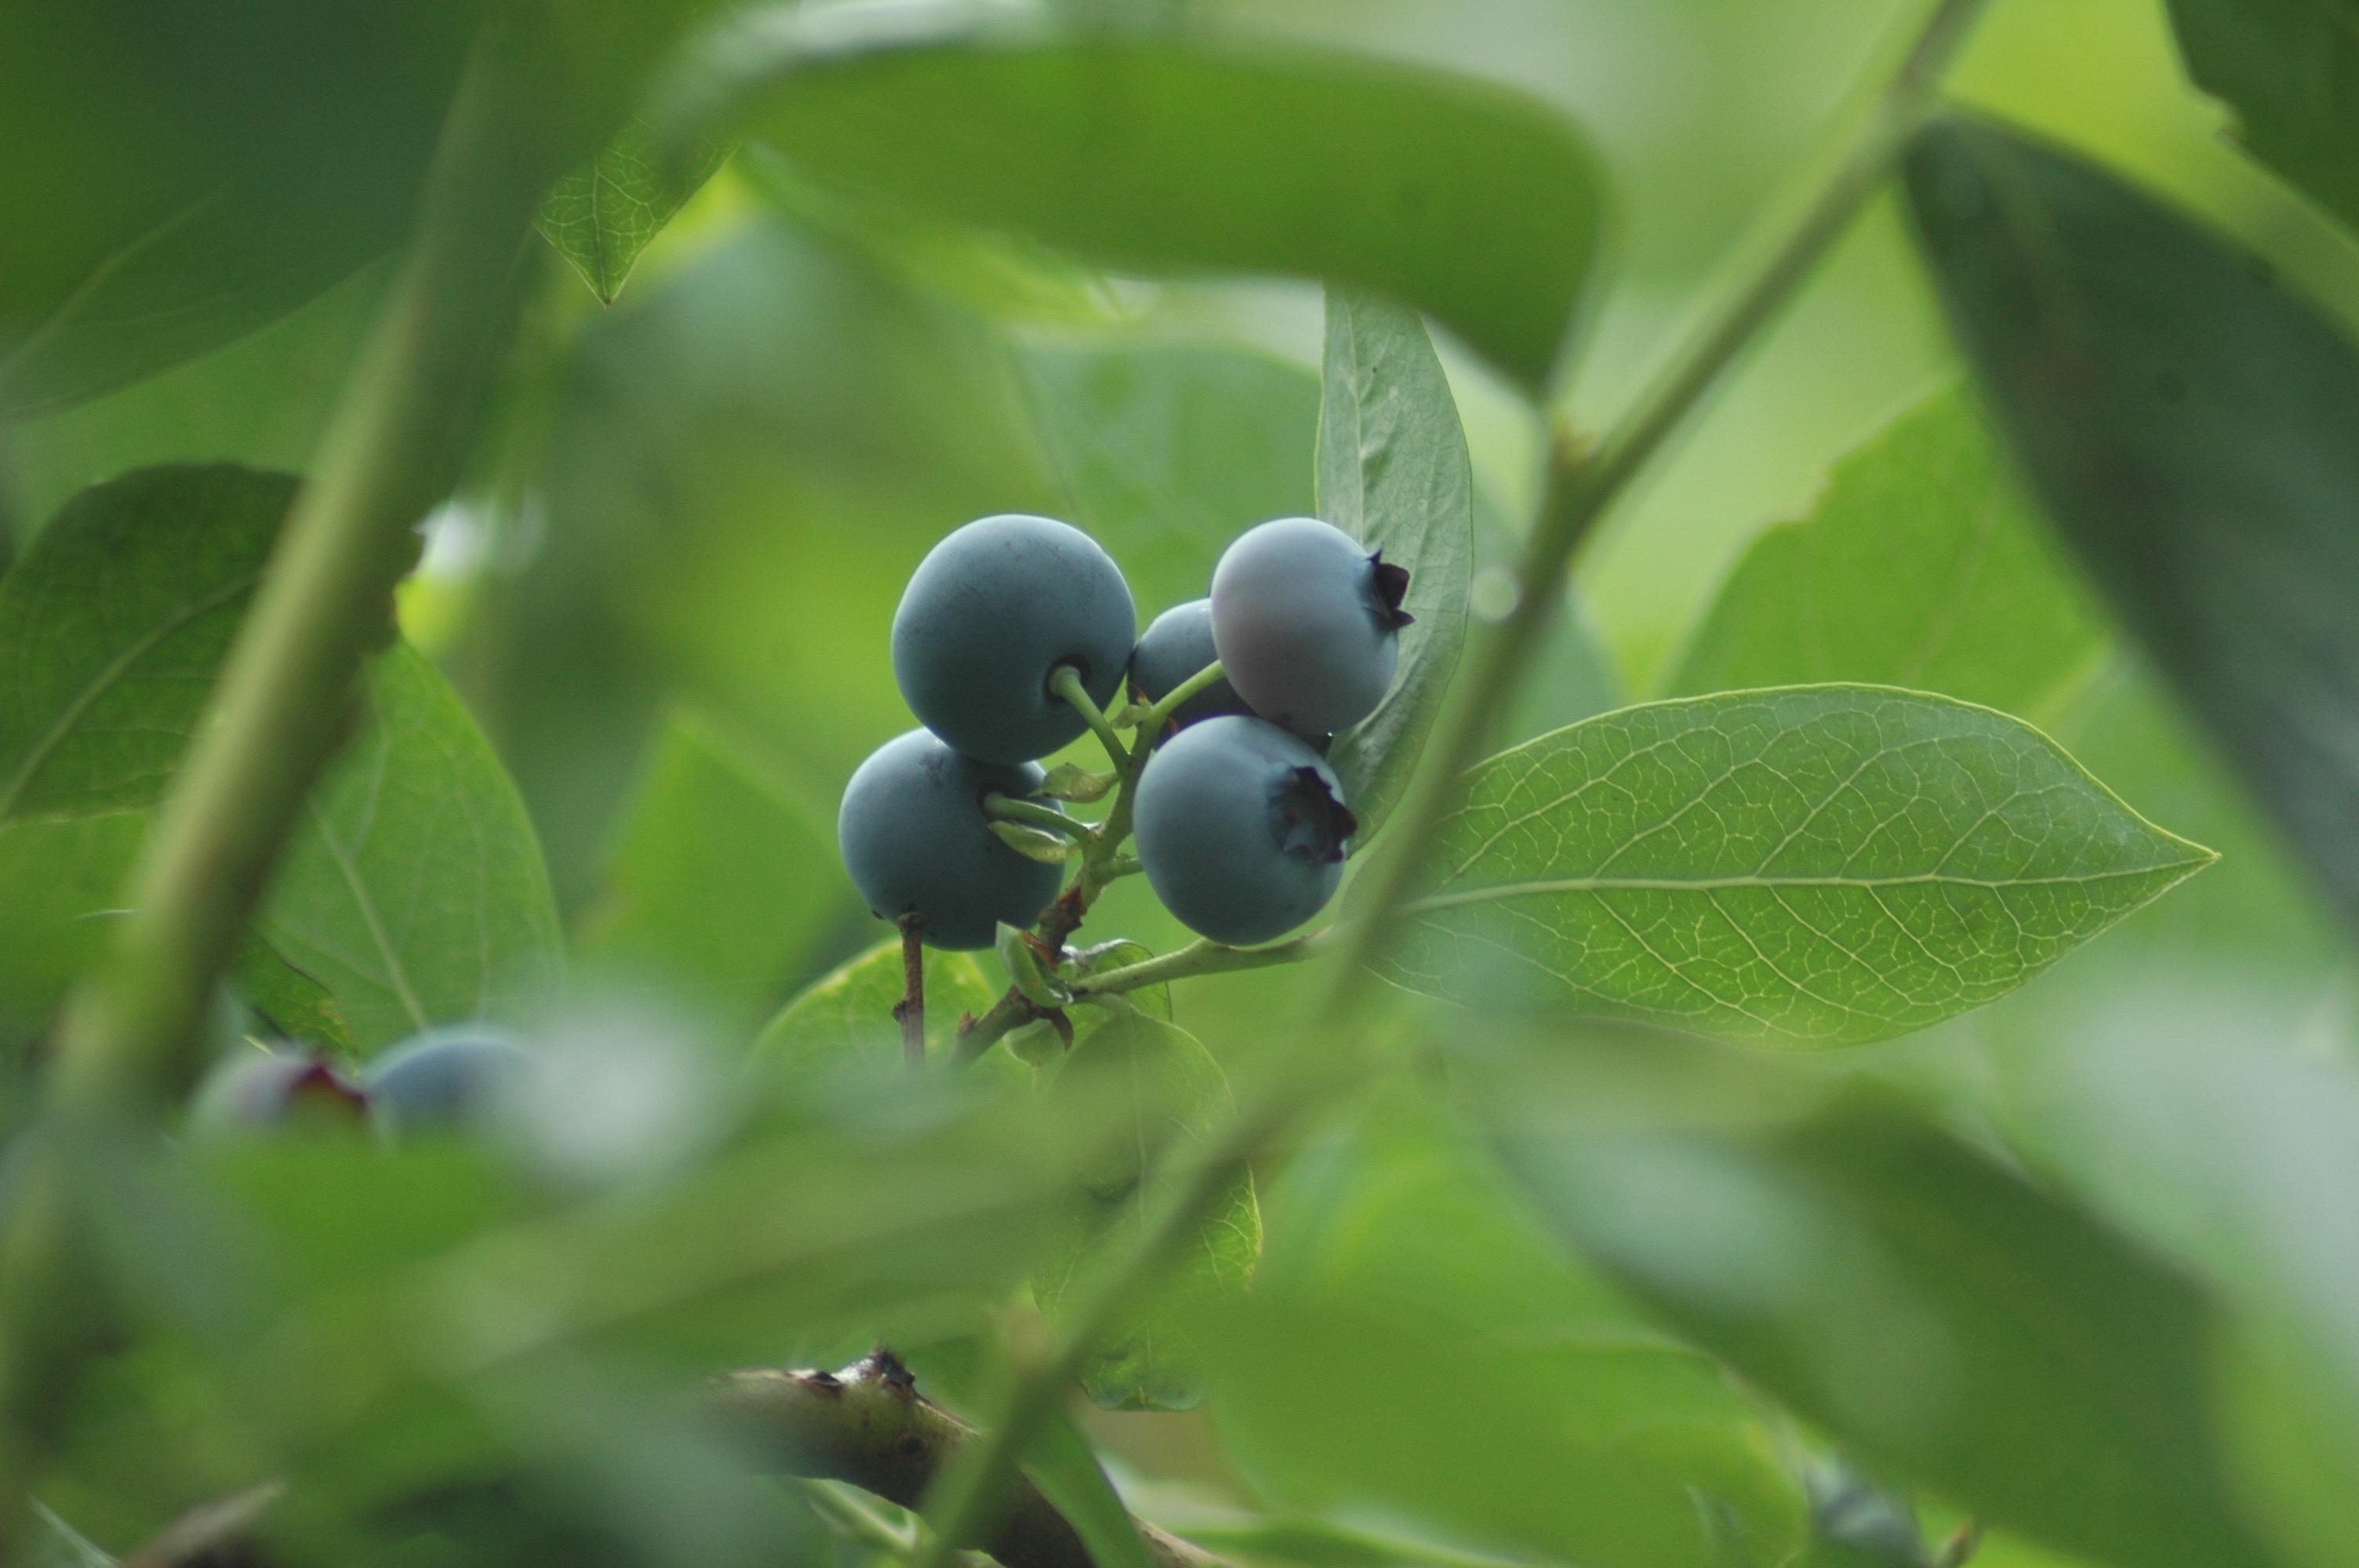
tree, nature, branch, blossom, plant, fruit, berry, leaf, flower, summer, food, green, produce, blueberry, blue, flora, delicious, shrub, violet, fruits, macro photography, flowering plant, bilberry, land plant